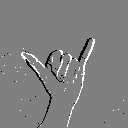
ASL letter: y